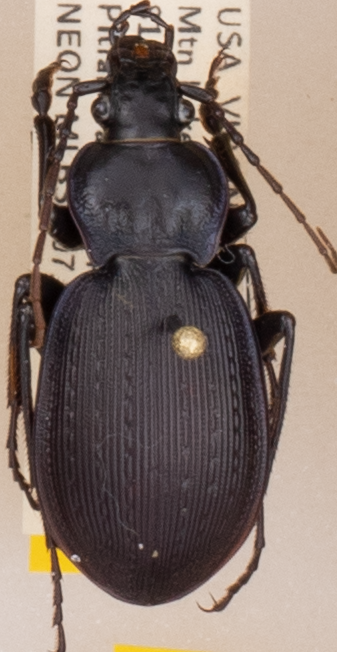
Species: Carabus goryi
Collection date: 2021-09-21
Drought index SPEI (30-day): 1.46
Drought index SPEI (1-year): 0.688
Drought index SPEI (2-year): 1.69